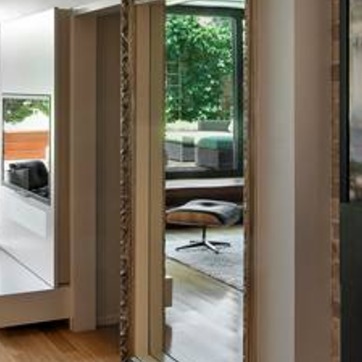
Material: mirror